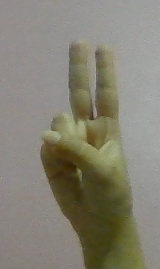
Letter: taa